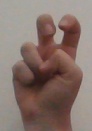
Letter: toot